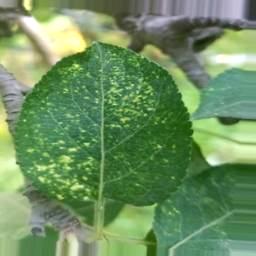
Label: Apple_Mosaic